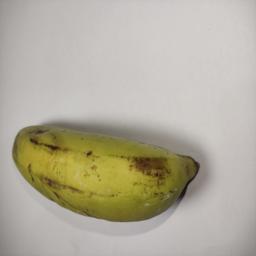
Banana variety: Sagor Kola